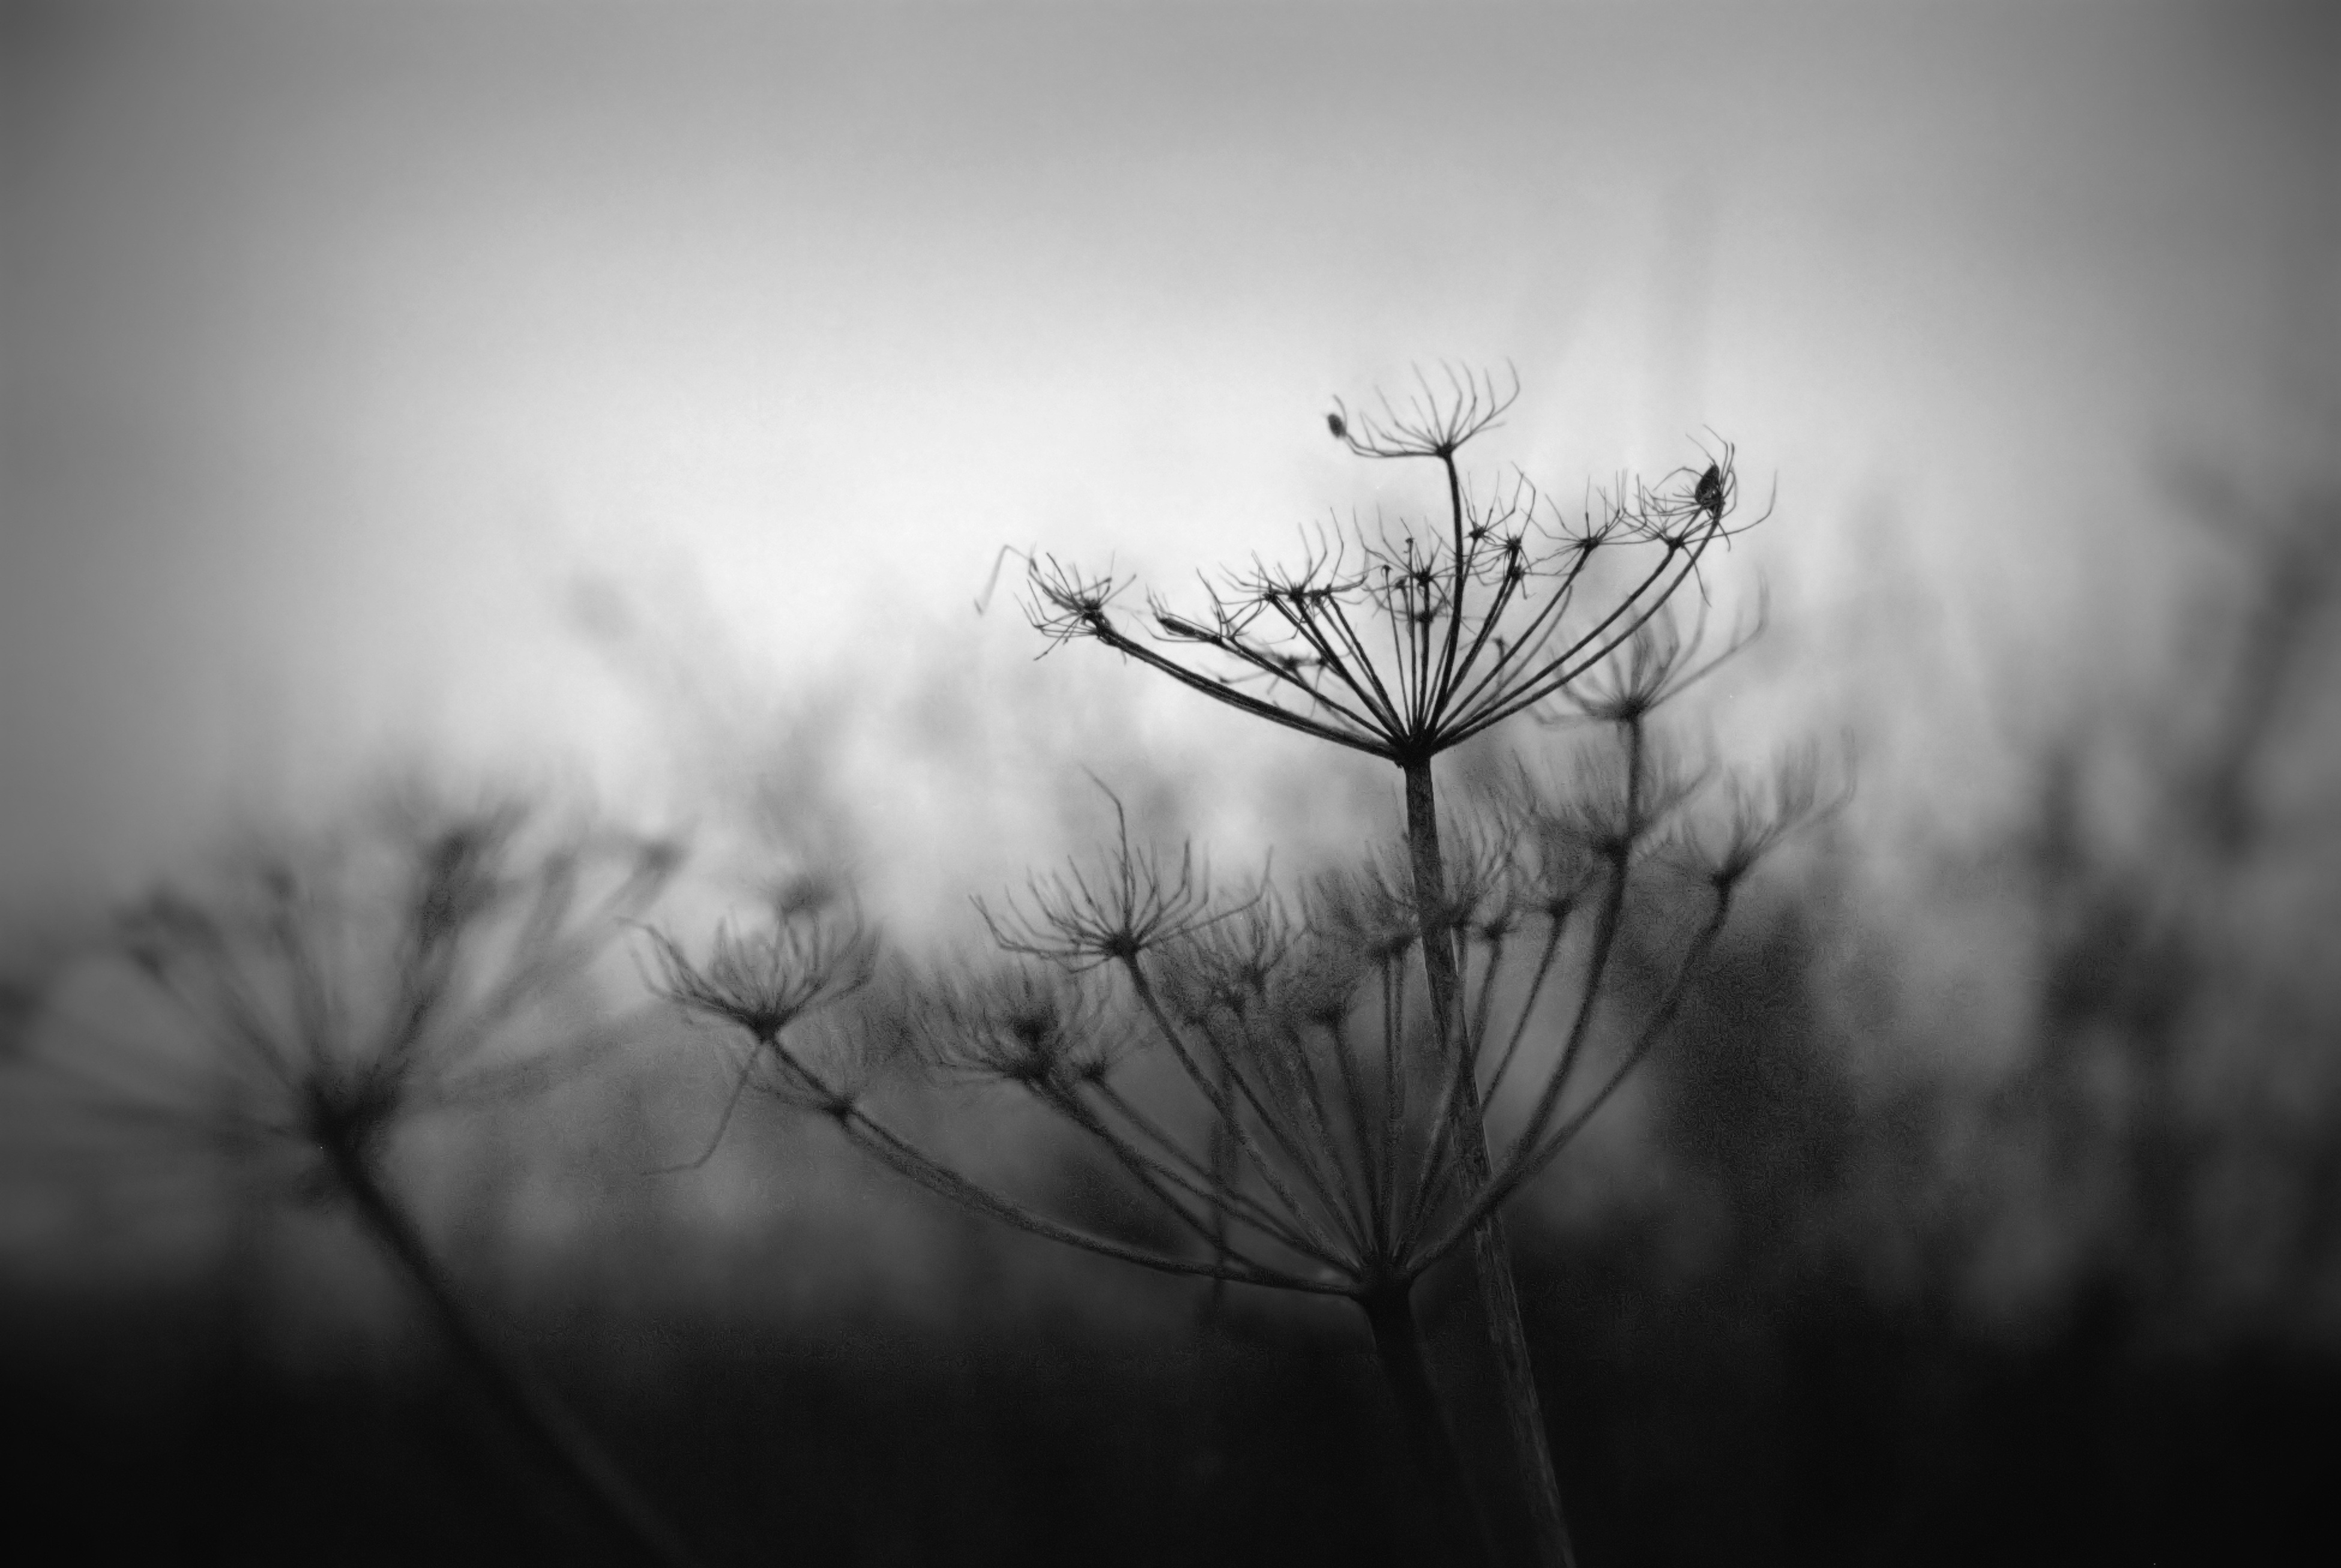
tree, nature, grass, branch, winter, light, cloud, black and white, plant, photography, sunlight, morning, leaf, flower, atmosphere, line, darkness, black, monochrome, macro photography, hogweed, monochrome photography, atmospheric phenomenon